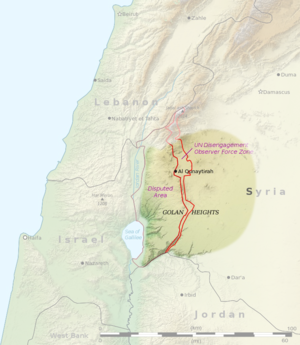
Carte du plateau du Golan.
Le plateau du Golan ou hauteurs du Golan, parfois simplement appelé Golan, en arabe الجولان, al-Jūlān, en hébreu גולן, Golan, est un plateau d'Asie situé au sud du mont Hermon, au nord-est du lac de Tibériade et au nord du Yarmouk, à la frontière entre Israël, la Jordanie, la Syrie et le Liban.